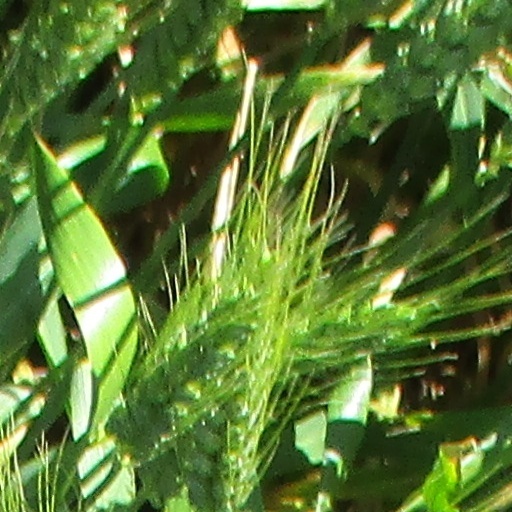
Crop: wheat